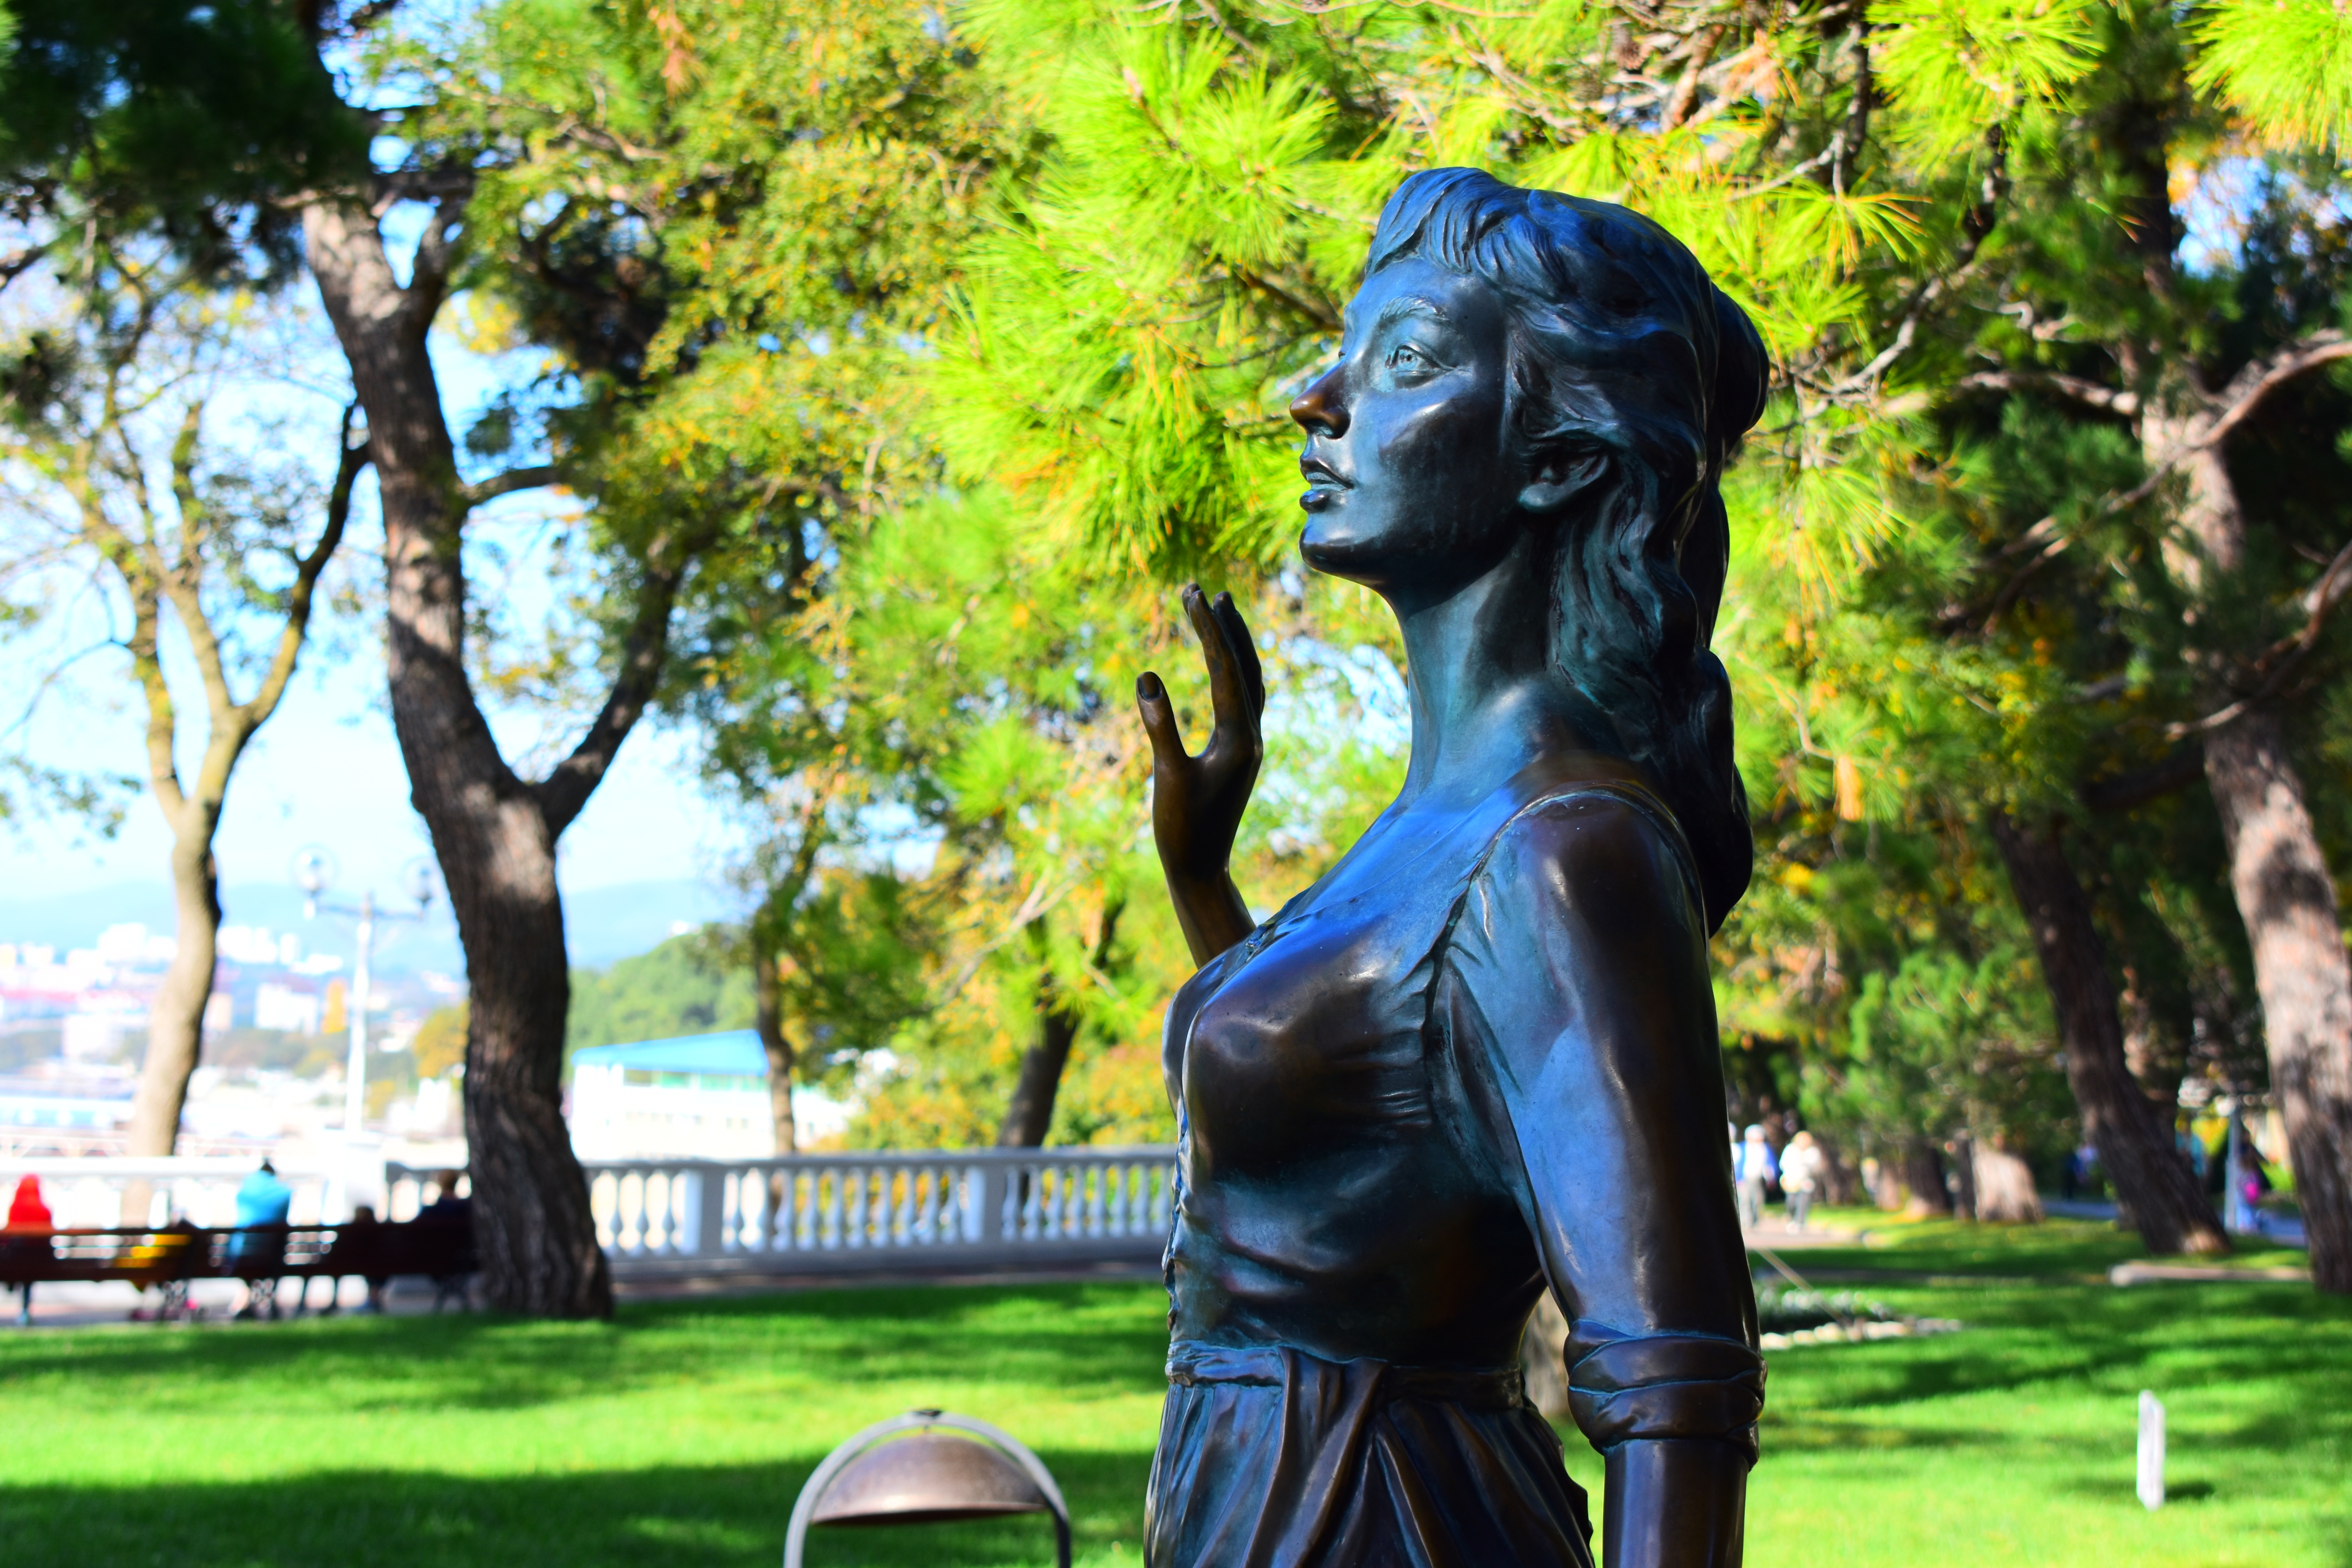
natural, plant, photograph, light, green, tree, People in nature, sculpture, sunlight, statue, grass, yellow, leisure, public space, happy, art, morning, recreation, lawn, electric blue, fun, landscape, monument, cap, sitting, spring, city, metal, garden, tourism, bronze sculpture, vacation, bag, park, autumn